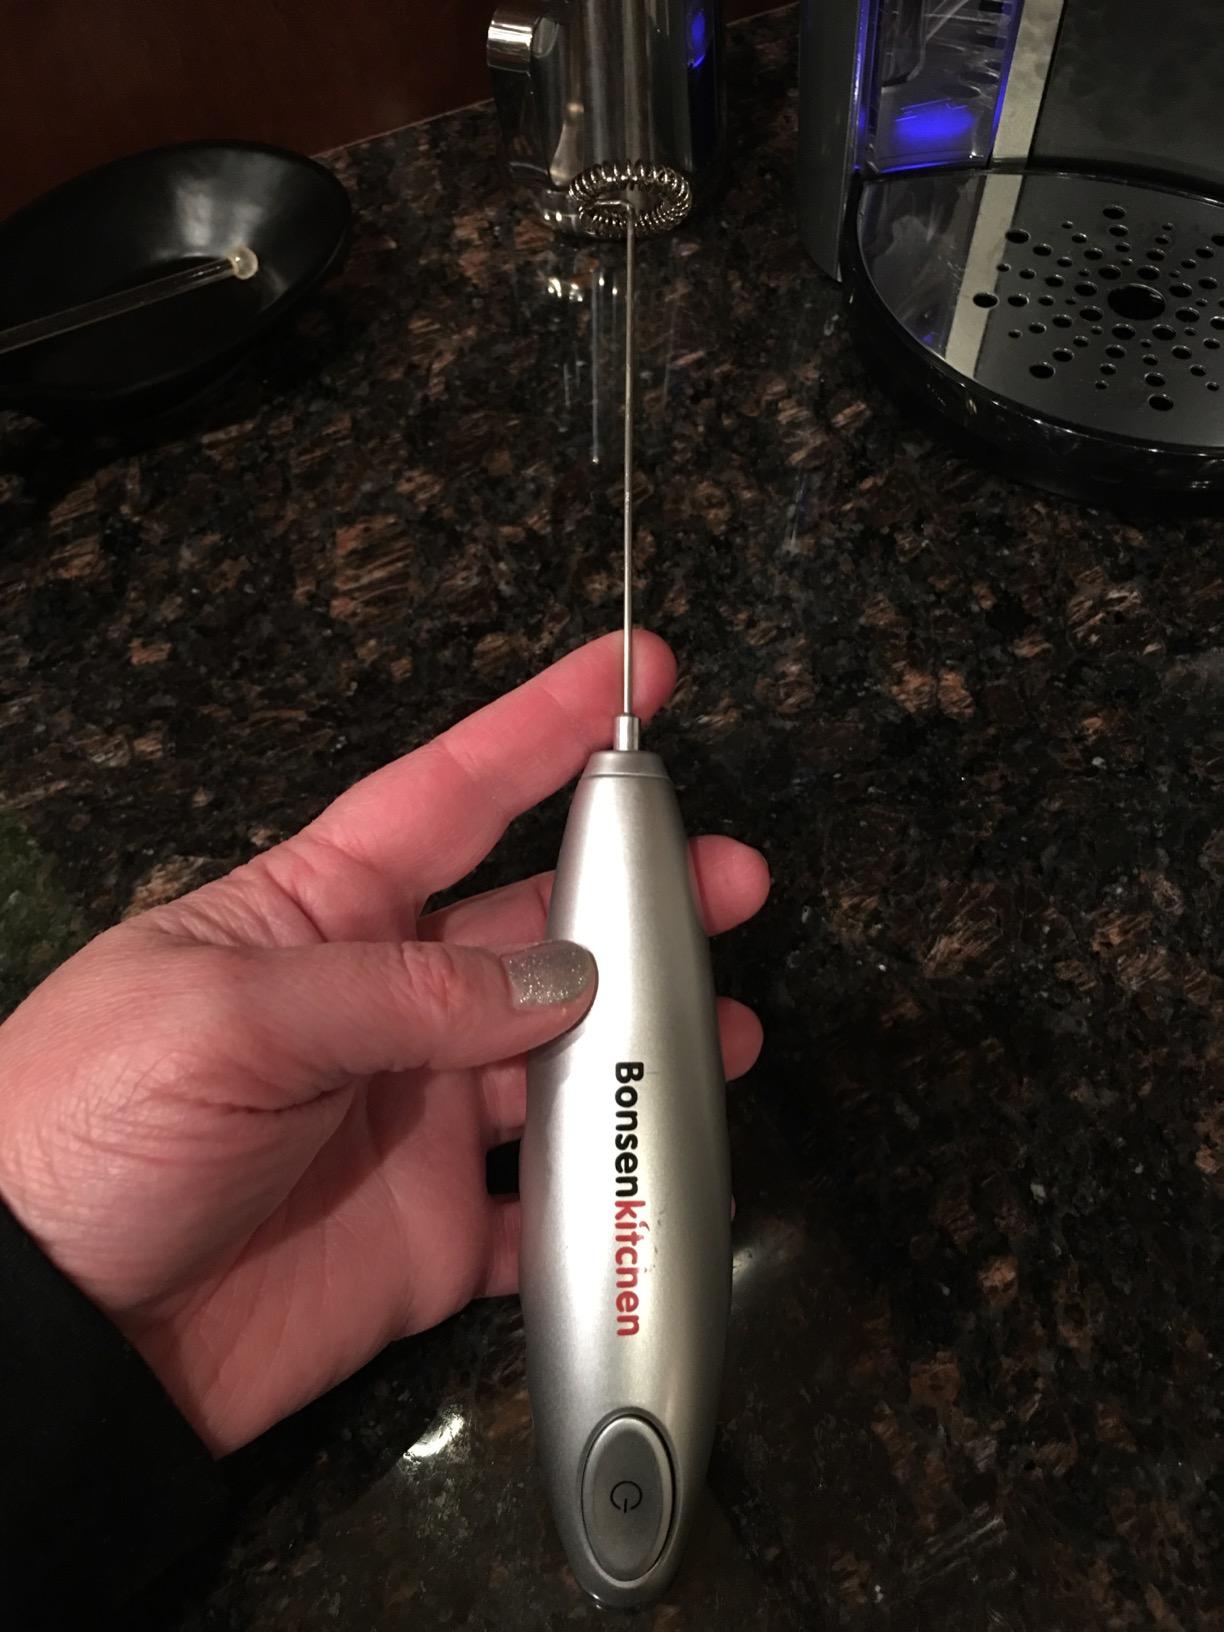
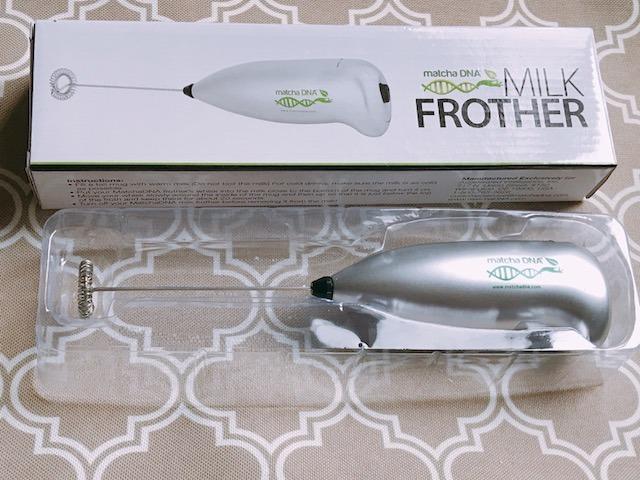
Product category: items_mixer
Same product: no